Ashildr

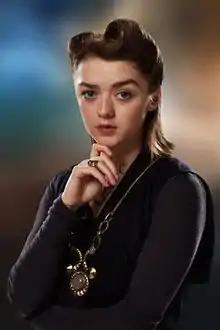
Promotional picture of Maisie Williams as Ashildr

Ashildr (also known as Me) is a fictional character in the British science fiction television series "Doctor Who", portrayed by actress Maisie Williams. The character was introduced in the ninth series episode "The Girl Who Died", before making a few more appearances during the series.